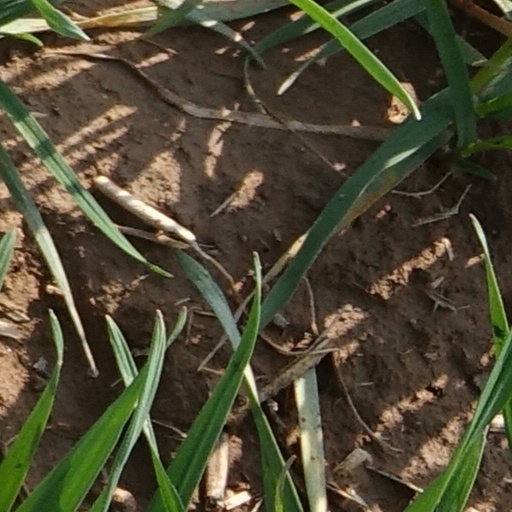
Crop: wheat